Pablo Luna

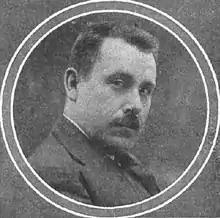
Pablo Luna 1913

Pablo Luna Carné (May 21, 1879 Alhama de Aragón – January 28, 1942 Madrid) was a Spanish composer. His best-known composition is the aria "De España vengo" from the zarzuela "El niño judío".